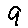
Label: 9